A Fistful of Paintballs

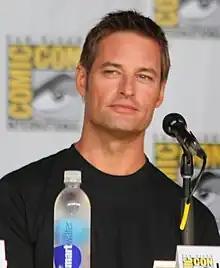
Josh Holloway guest stars in this episode as "The Black Rider"

The episode was written by Andrew Guest, his sixth writing credit of the series. It was directed by executive producer Joe Russo, his 15th directing credit of the series. It was reported of February 28, 2011, by "Entertainment Weekly" that Josh Holloway would guest star in the season finale as a mysterious character.